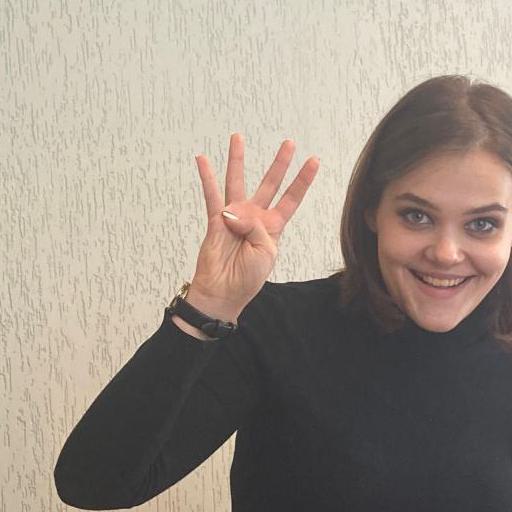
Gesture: four